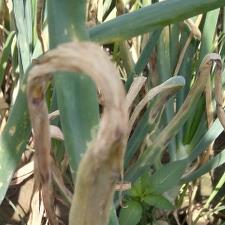
Crop: Onion
Condition: alternaria-d